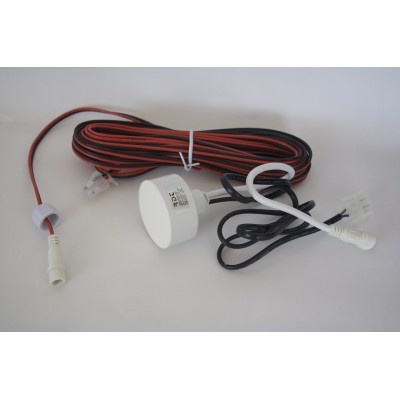
LED Master Light Controller (Apollo)
LED Master Light Controller (Apollo)
Brand: Arctic Outdoors
Category: Home & Garden > Lighting Accessories > Lighting Timers